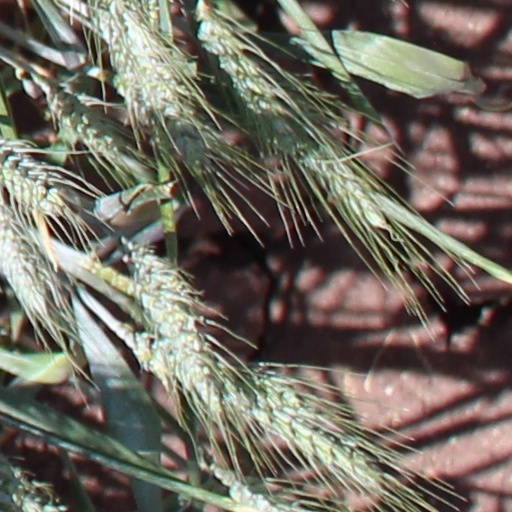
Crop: wheat